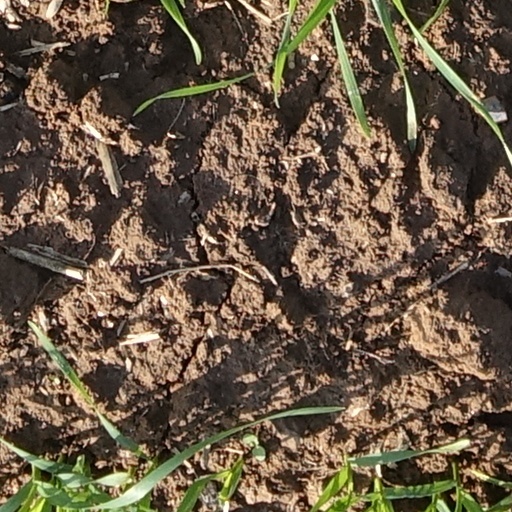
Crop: wheat